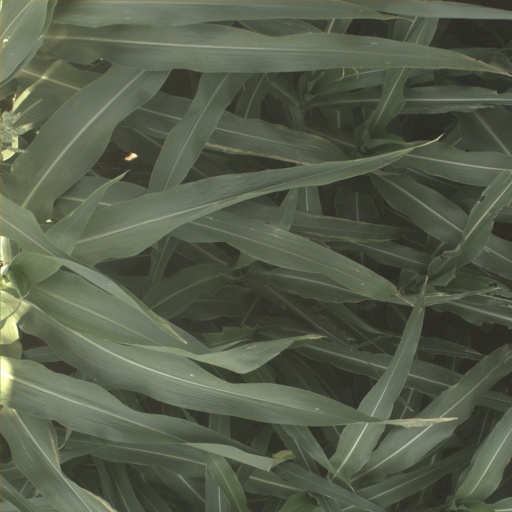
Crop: sorghum